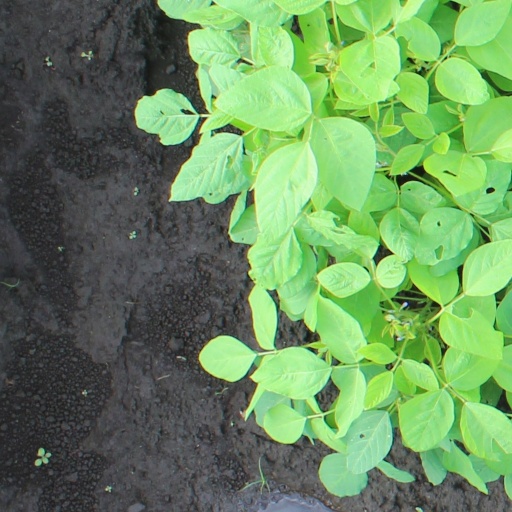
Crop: soybean